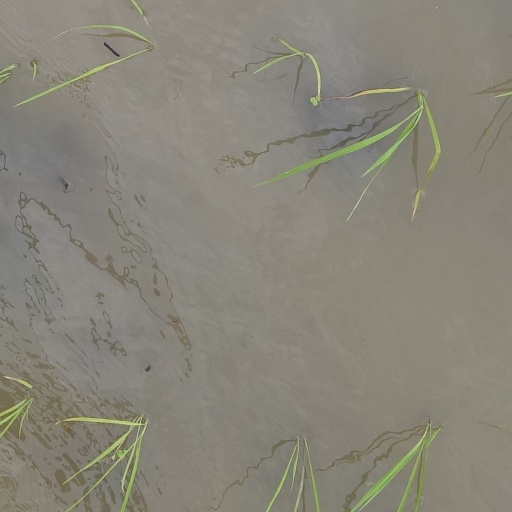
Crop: rice